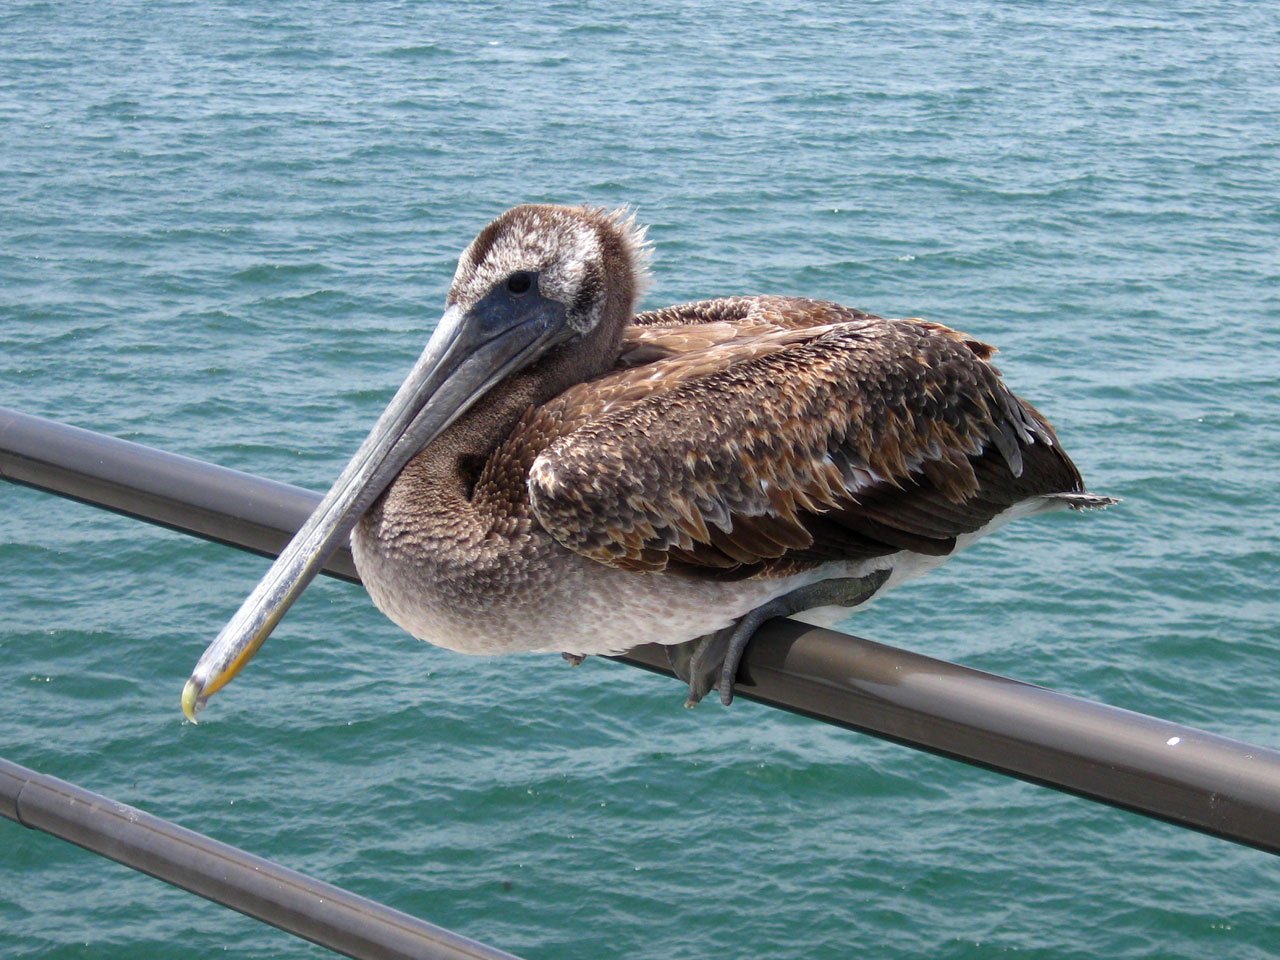
beach, sea, coast, nature, bird, pelican, pier, seabird, beak, california, fauna, vertebrate, pacific, albatross, huntington